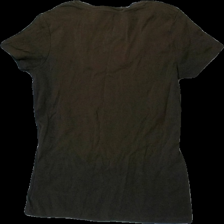
View: back
Type: T-shirt
Category: Ladies
Brand: Logg (H&M)
Colors: Brown
Material: 100% cotton
Cut: Regular
Size: M
Season: All
Holes: Major
Damage: hål armhåla
Damage location: top right
Price range: <50
Recommended usage: Export
Description: brun t-shirt med hål i armhåla